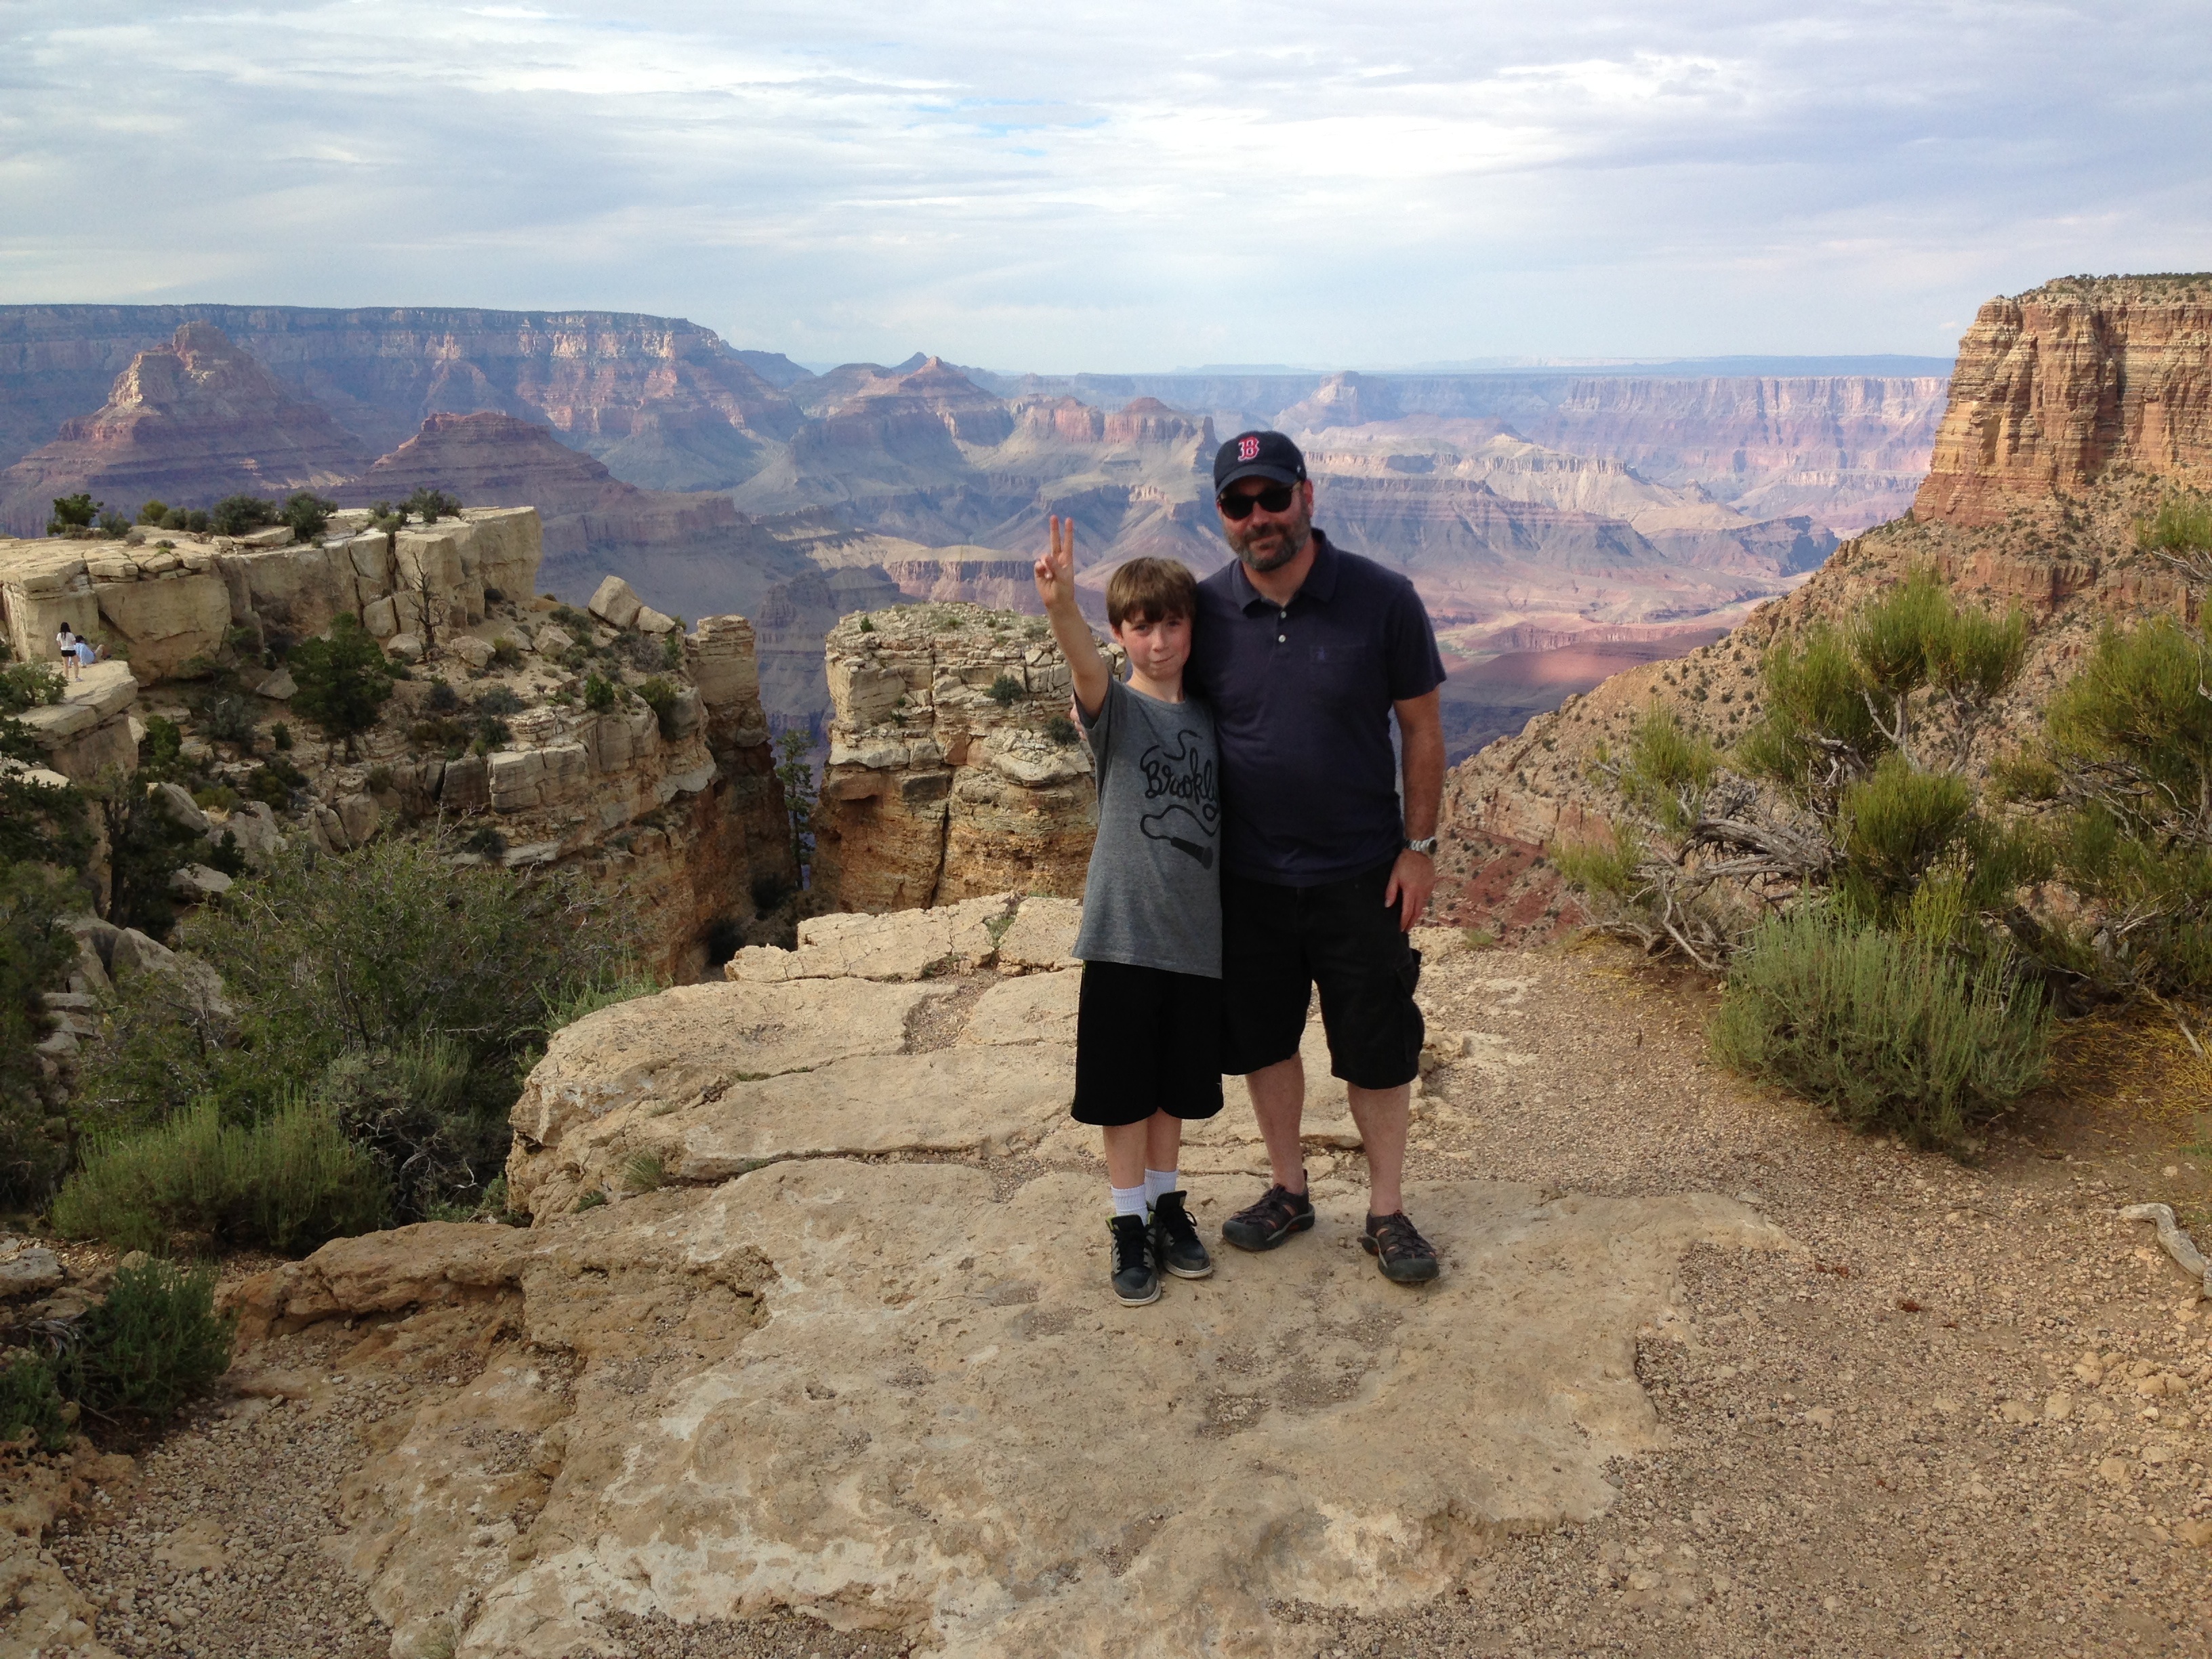
rock, walking, hiking, trail, adventure, valley, vacation, cliff, canyon, tourism, geology, badlands, wadi, landform, tours, geographical feature